Kyhytysuka

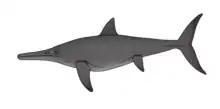
Life restoration based on related species

"Kyhytysuka"'s large body size, robust skull, putative gular soft tissue and heterodont dentition all give important clues to the animal's ecology and feeding habits. The frontmost teeth are long and slender, built to grip smaller prey, while the more saw-toothed dentition of the maxilla is built to shear prey. The hindmost teeth on the other hand are short and robust and may have been used for crushing. The connection between quadrate and braincase is reinforced in "Kyhytysuka", which may be an indication for increased biteforce. The medial-lateral cartilage in the holotype is reduced, suggesting tight joints and preventing the animal from moving its jaws in a lateral motion. However, the ichthyosaur would have been able to open its jaws to a gape of 70 to 75°. This massive gape is consistent with other ichthyosaurs, such as the more basal "Guizhouichthyosaurus" being capable of even swallowing very large prey. Furthermore, Cortés "et al." suggest that the mandibular joint would have been very mobile at wide gape angles and more constrained at low gape angles, perhaps an adaptation to resist jaw opening. The large gape and peculiar dentition suggest that "Kyhytysuka" was a macropredatory animal, hunting large vertebrates and possibly being aided by ligament-like connective tissue supporting a gular expansion while swallowing. Based on the relatively small orbits and linear jaw line, the authors furthermore propose that the animal inhabited shallow waters. Lastly, the skull is strengthened along its axis and the mandibular symphysis is heavily reinforced, which can also be seen in the Jurassic macropredatory "Temnodontosaurus".